Owoye Andrew Azazi

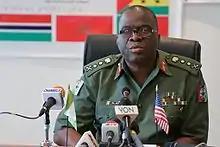
Owoye Azazi in 2008

Owoye Andrew Azazi (1 February 1952 – 15 December 2012) was a Nigerian army general who served as National Security Adviser to President Goodluck Jonathan, was Chief of Defence Staff (CDS) of Nigeria, and Chief of Army Staff (COAS). Before his first service chief appointment (COAS), he was General Officer Commanding (GOC) 1 Division, Kaduna State.